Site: brandenburg
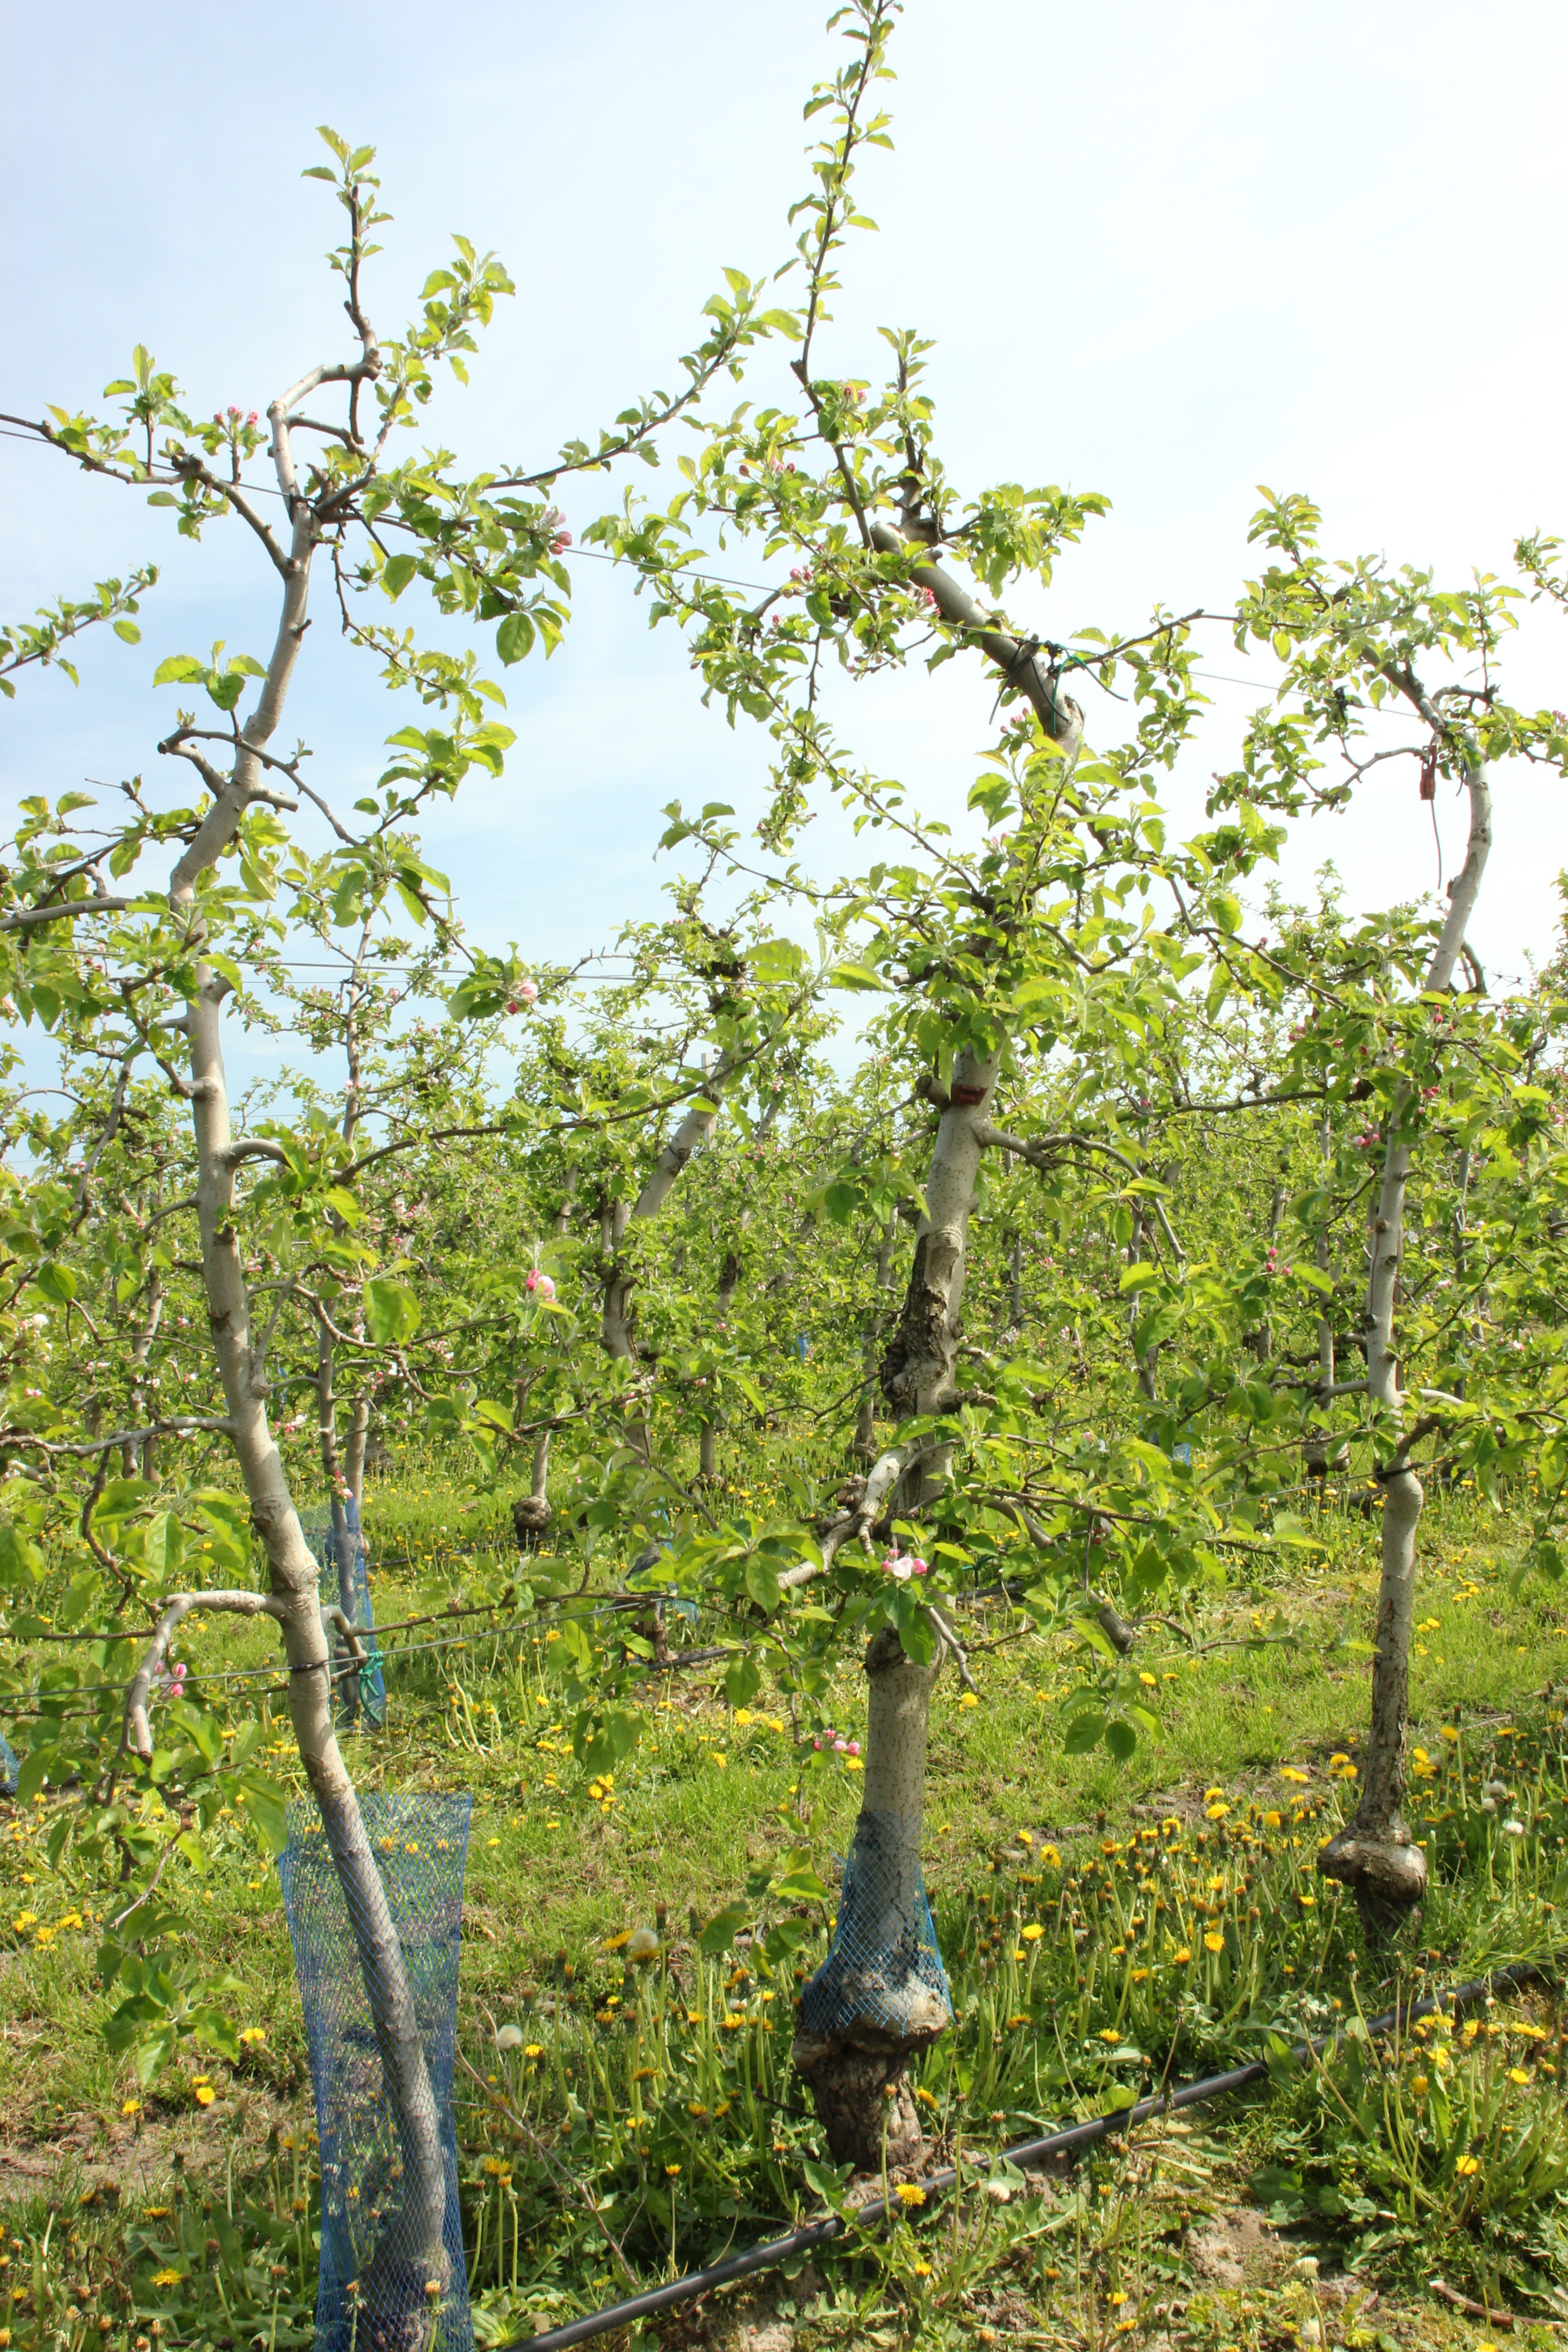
Growth stage (BBCH 60): Flowering